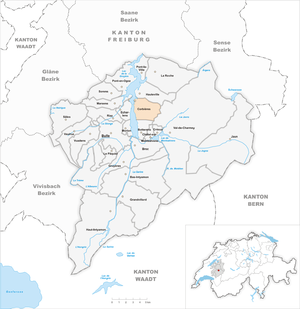
Corbières est une localité et une commune suisse du canton de Fribourg, située dans le district de la Gruyère.